1987 NASCAR Winston Cup Series

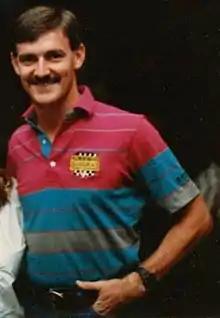
Davey Allison, the 1987 NASCAR Rookie of the Year

The season began on February 8 and ended on November 22. Dale Earnhardt of Richard Childress Racing won the championship for the third time.